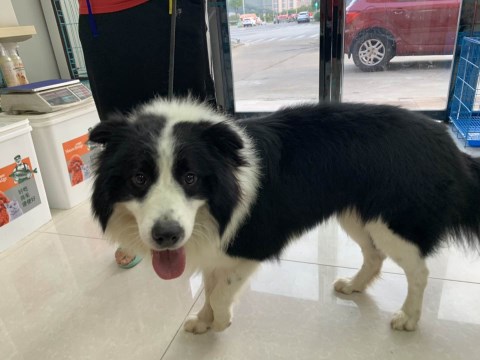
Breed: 2594-n000109-Border_collie